Banca Ifis

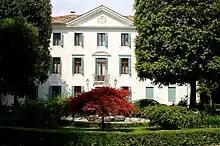
Bank Headquarters at Fürstenberg Villa

Instituto di Finanziamento e Sconto, I.Fi.S., was founded in 1983 in Genoa, where Sebastien Egon Fürstenberg, founder of the company and the current President, resided at the time.